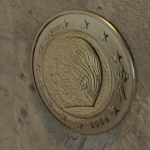
Coin value: 2euro
Country: be
Edition: 2euroAl